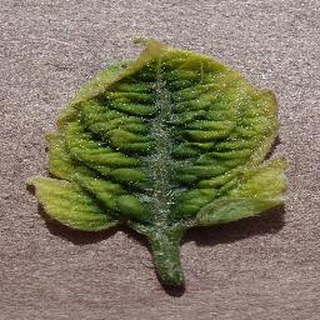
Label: tomato_yellow_leaf_curl_virus